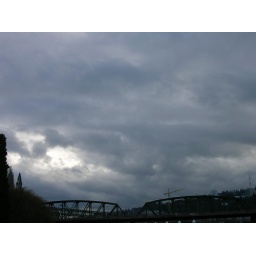
less blue sky in this direction